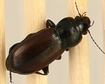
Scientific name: Amara alpina
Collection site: Niwot Ridge NEON (NIWO), plot NIWO_006